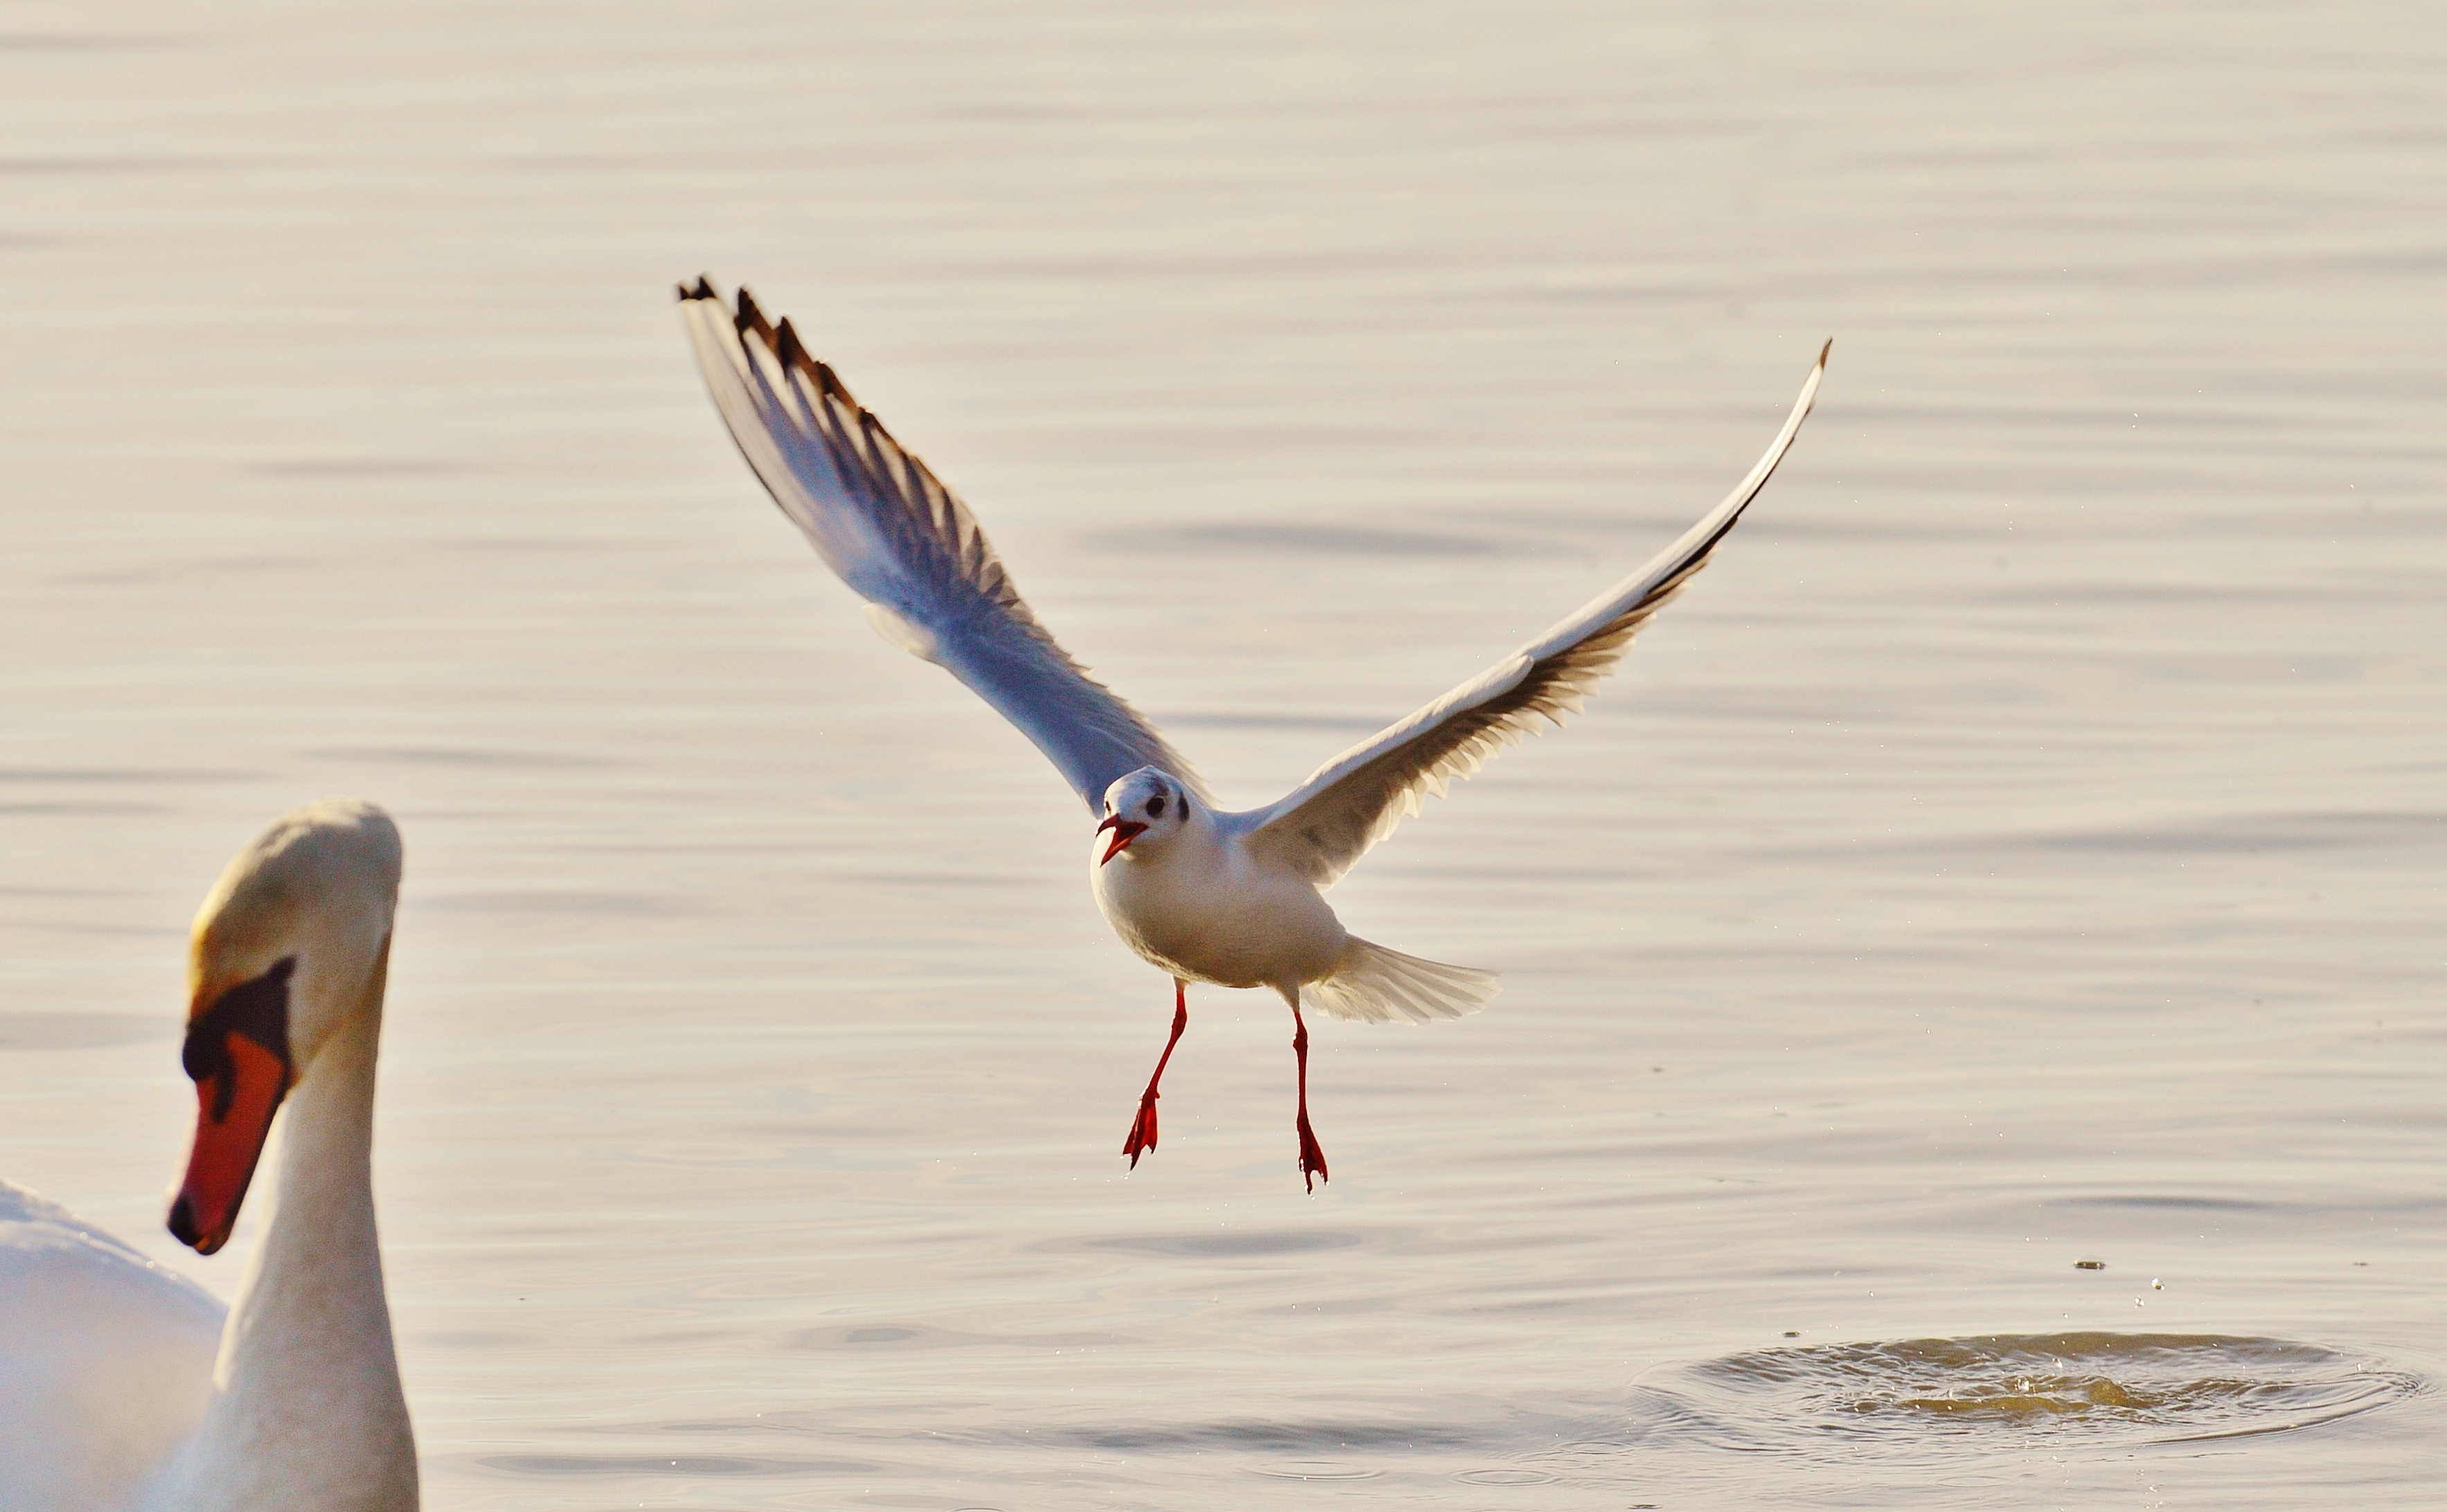
water, nature, bird, wing, lake, seabird, fly, seagull, wildlife, beak, feather, fauna, plumage, swan, vertebrate, water bird, animal world, shorebird, lake constance